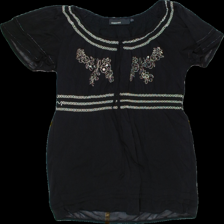
View: front
Type: Blouse
Category: Ladies
Brand: KappAhl
Colors: Black
Material: 45%nylon  55%polyester
Size: S
Trend: No trend
Stains: No
Price range: <50
Recommended usage: Reuse